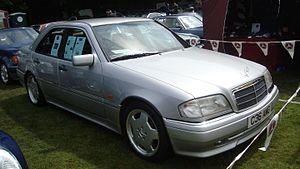
Le moteur M 104 est un moteur thermique automobile à combustion interne, fabriqué pars Mercedes-Benz de 1989 à 1997. Il remplace le M 103 et sera remplacé pars le M 112.